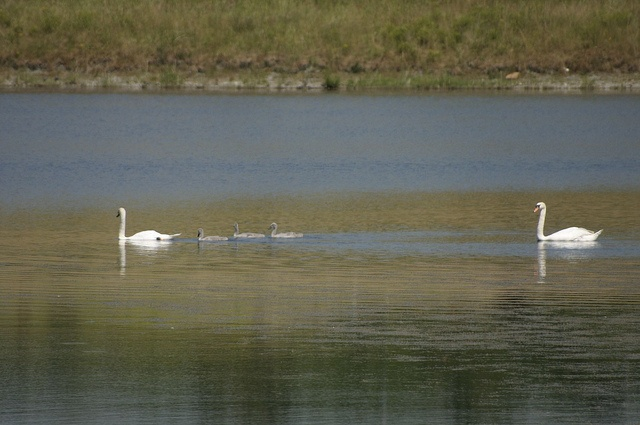
Two birds that are sitting in the water.
A couple of swans floating on top of a lake.
Two swans and three ducklings swimming in the water.
Two white swans are floating on the water.
Two adults swans and three baby swans swimming down a river.